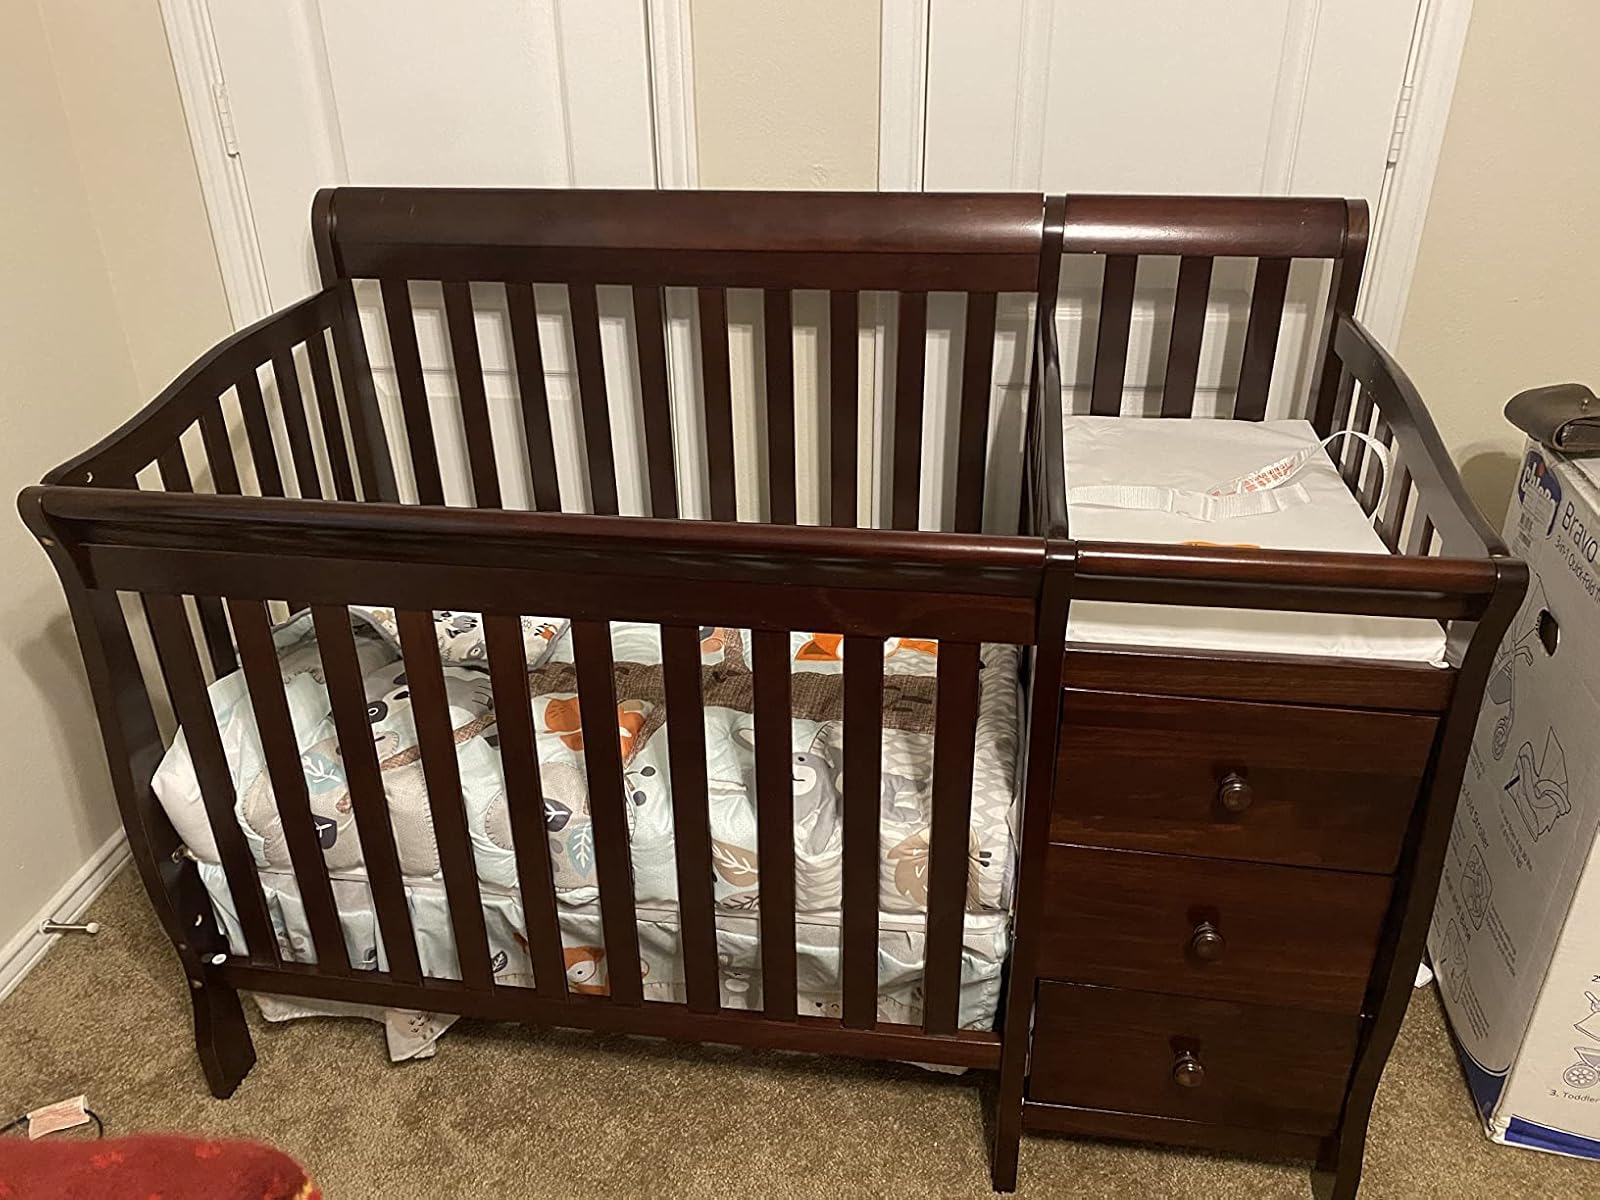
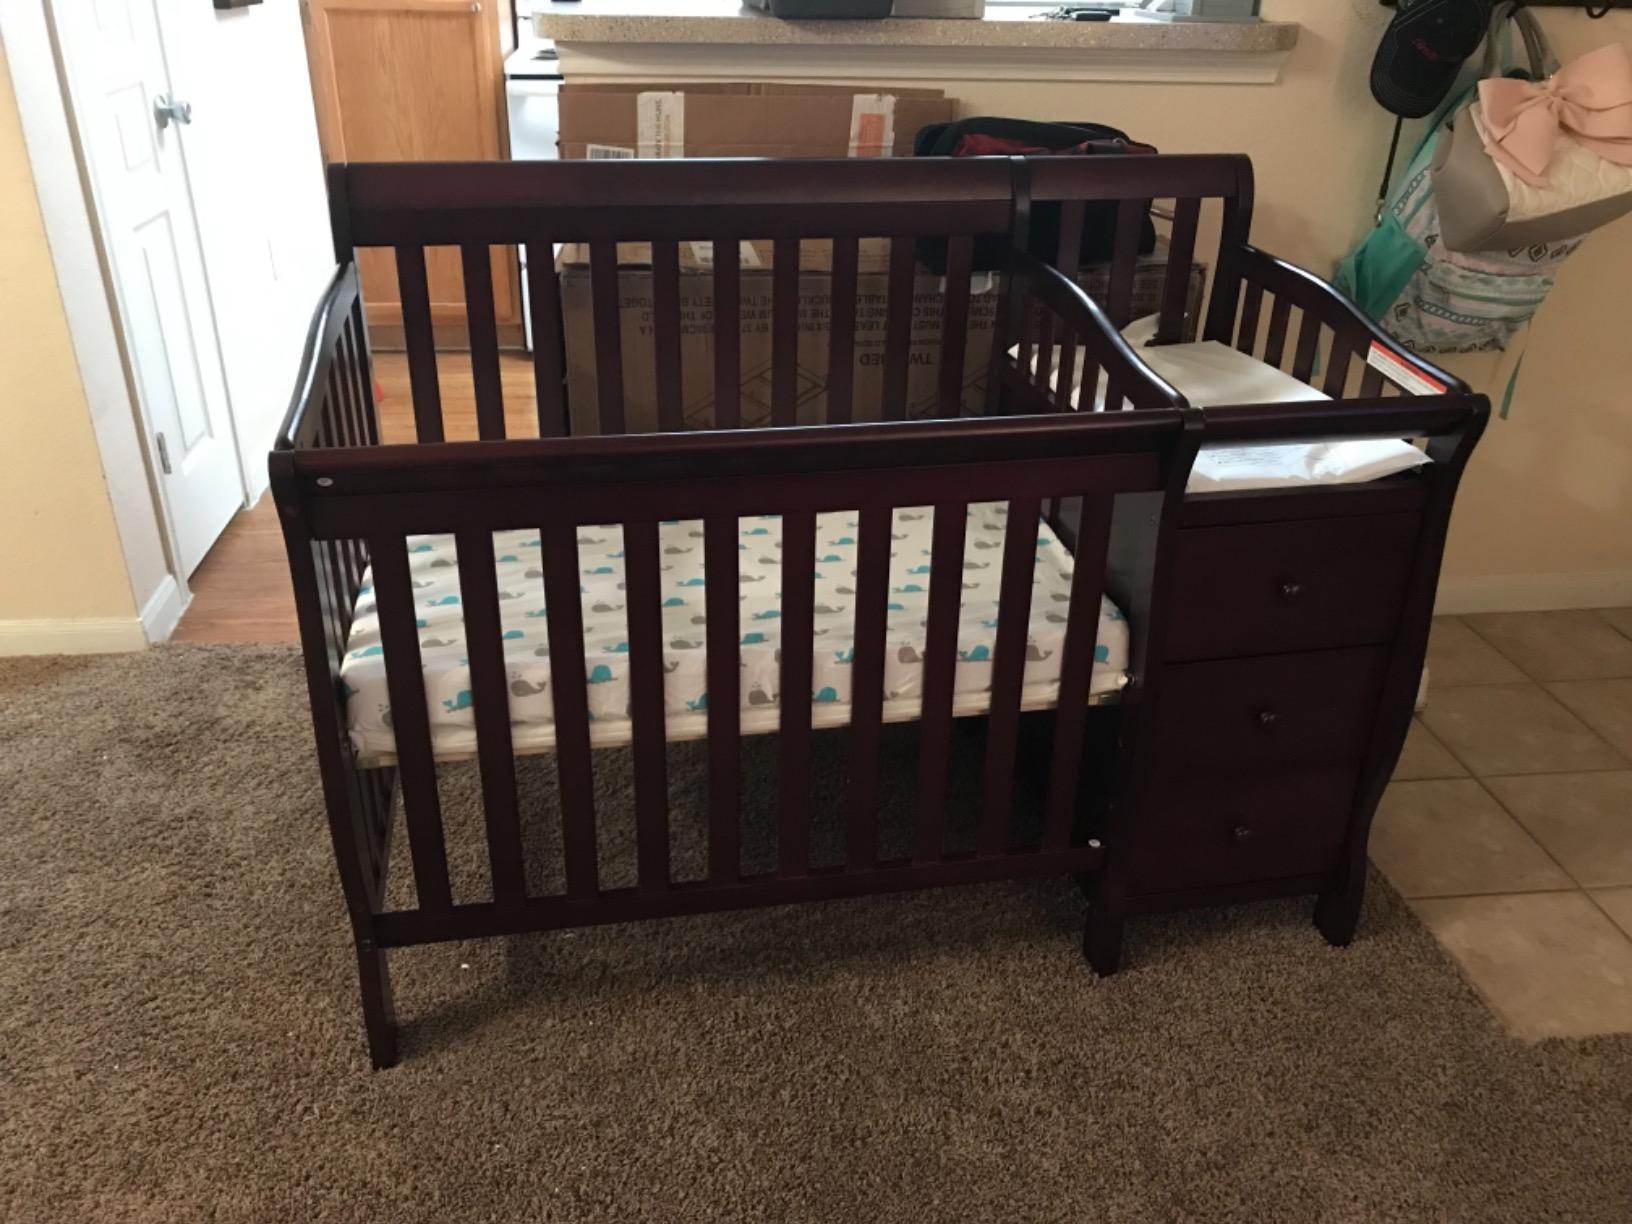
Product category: products_crib
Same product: yes